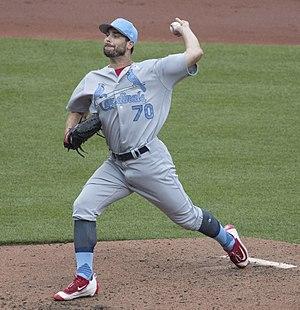
Tyler William Lyons est un lanceur gaucher des Ligues majeures de baseball jouant avec les Cardinals de Saint-Louis.